Oconee Station State Historic Site

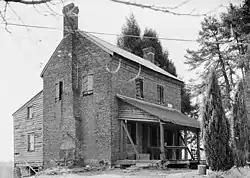
William Richards house at Oconee Station

There is a short spur trail to Station Cove Falls, which is a waterfall, and the Oconee Passage of the Palmetto Trail.